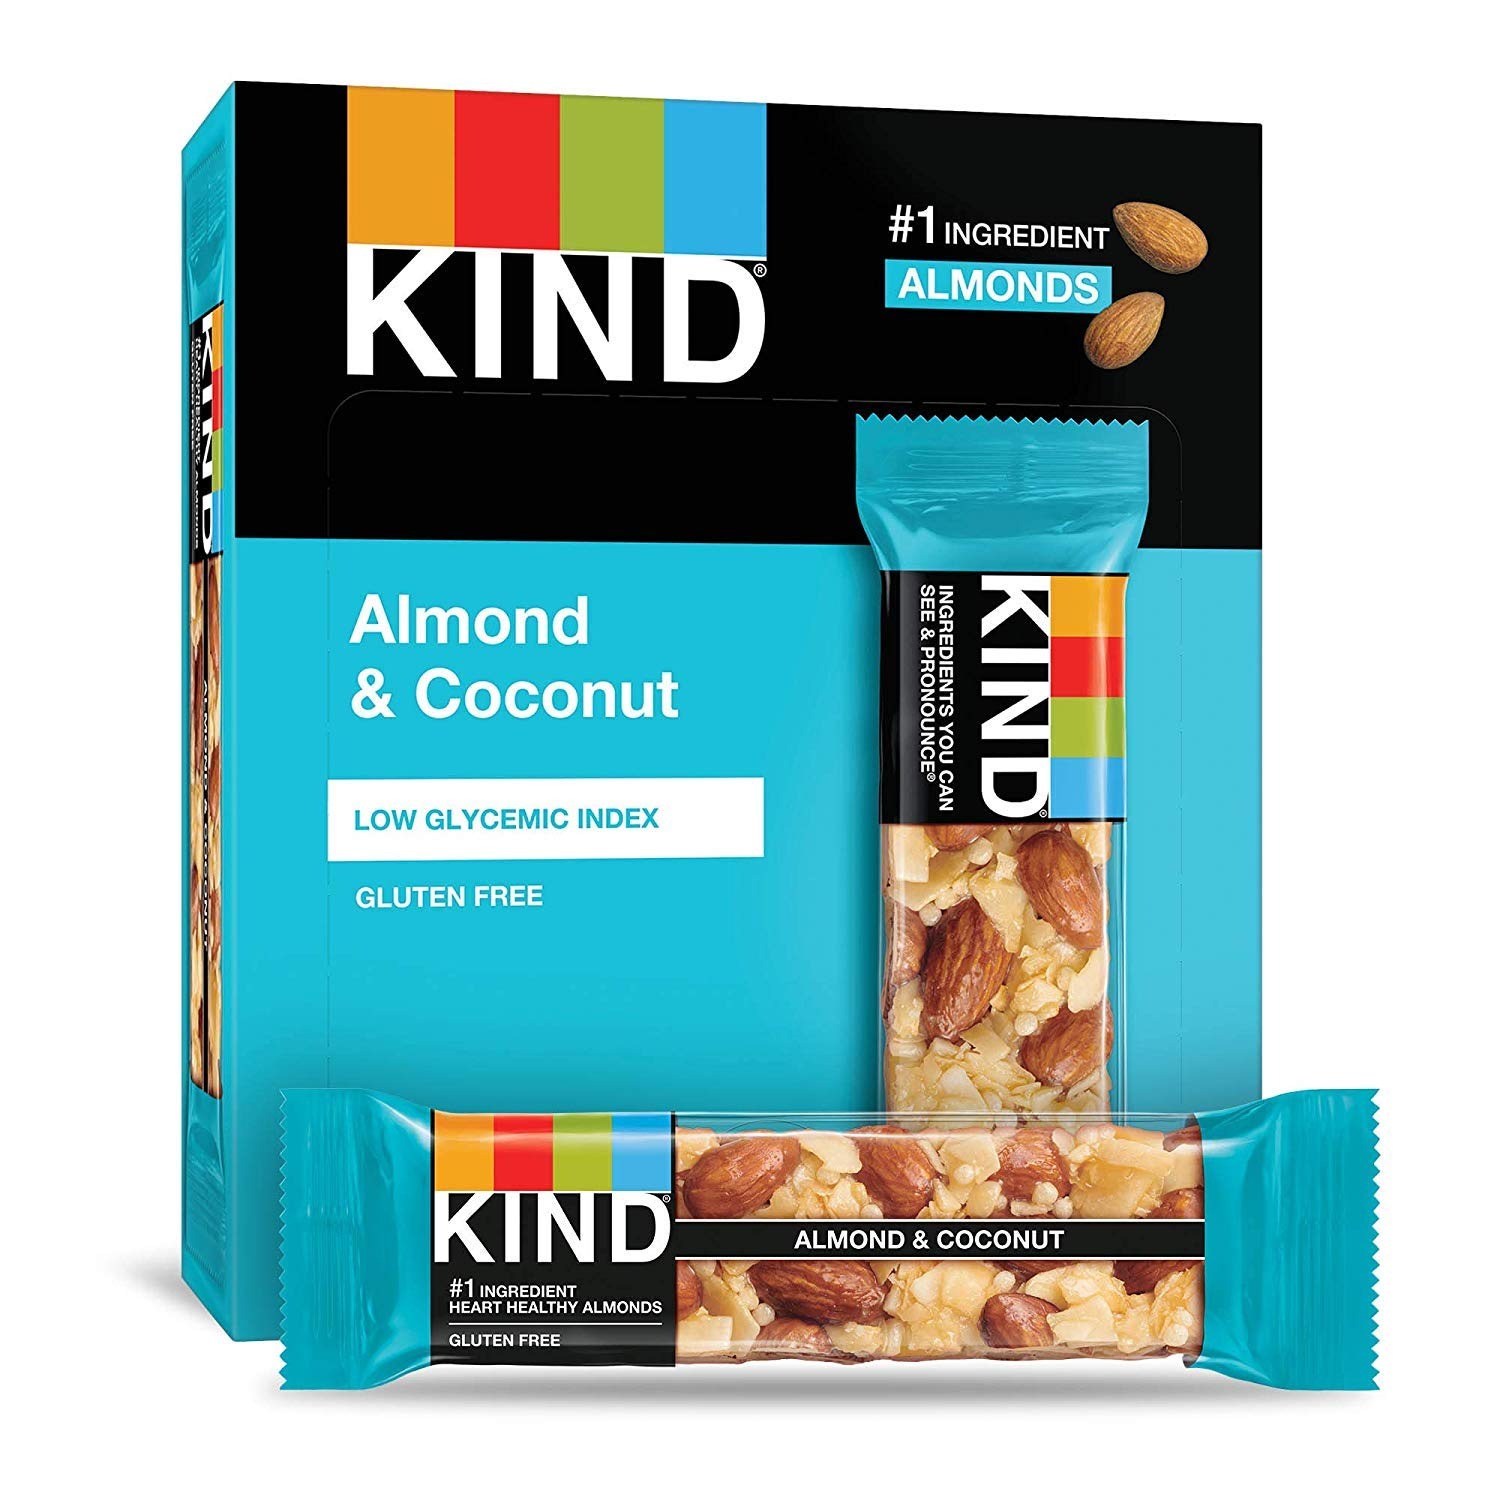
Item Name: KIND Almond & Coconut, Gluten Free, Low Sugar, Almond & Coconut, 72Count
Bullet Point 1: Contains 72 - 1.4oz Almond and coconut KIND bars
Bullet Point 2: Low glycemic index, low sodium, good source of fiber
Bullet Point 3: One of our original and best-selling bars: made with almonds and pieces of toasted coconut bound together with honey for a sweet, chewy, crunchy snack.
Bullet Point 4: A satisfying, nutty snack that only seems indulgent.
Bullet Point 5: Gluten Free, no genetically engineered ingredients, 0g Trans fat, Kosher
Value: 72.0
Unit: Count

Price: 14.085